Boat Mail Express

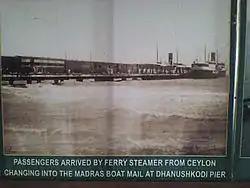
Passengers changing their mode of journey at

The train's name commemorates the 19th-century mail service between Tamil Nadu and Sri Lanka (then Ceylon). It is one of the top prestigious trains of Indian Railways, as it completed 100 years of service in 2014. Before the cyclone, the train was running as a metre-gauge train from to via , , Cuddalore Port Junction, , , , , Pudukkottai, ,